James Gillray

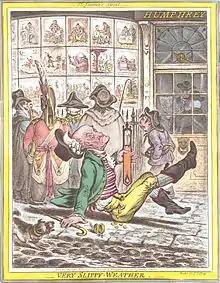
"Very Slippy-Weather" (1808)

The name of Gillray's publisher and print seller, Hannah Humphrey – whose shop was first at 227 Strand, then in New Bond Street, then in Old Bond Street, and finally in St James's Street – is inextricably associated with that of the caricaturist himself. Gillray lived with Miss (often called Mrs) Humphrey during the entire period of his fame. It is believed that he several times thought of marrying her, and that on one occasion the pair were on their way to the church, when Gillray said: "This is a foolish affair, methinks, Miss Humphrey. We live very comfortably together; we had better let well alone." There is no evidence, however, to support the stories which scandalmongers invented about their relationship. One of Gillray's prints, "Twopenny Whist", is a depiction of four individuals playing cards, and the character shown second from the left, an ageing lady with eyeglasses and a bonnet, is widely believed to be an accurate depiction of Miss Humphrey.